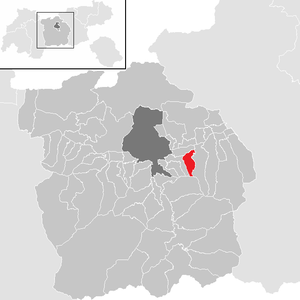
Rinn est une commune autrichienne du district d'Innsbruck-Land dans le Tyrol.